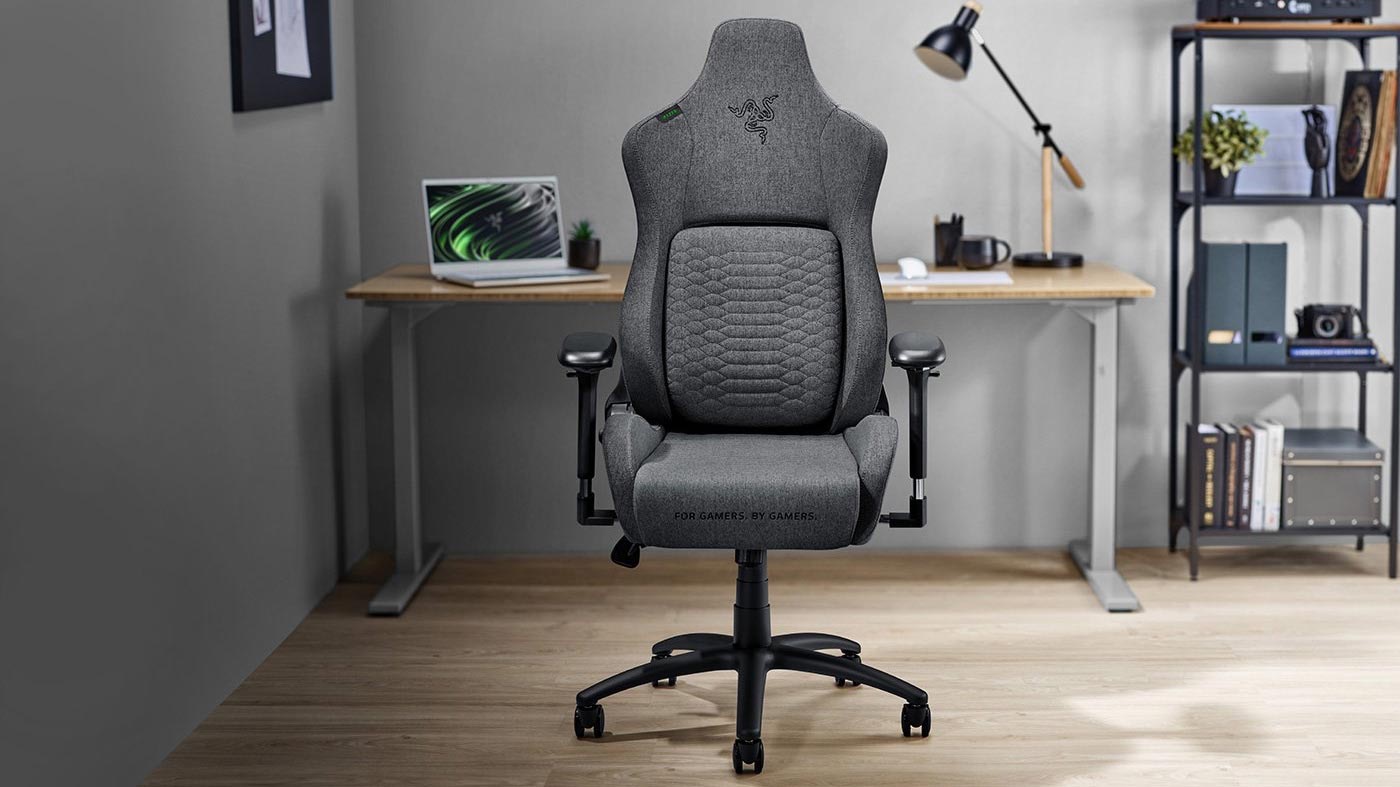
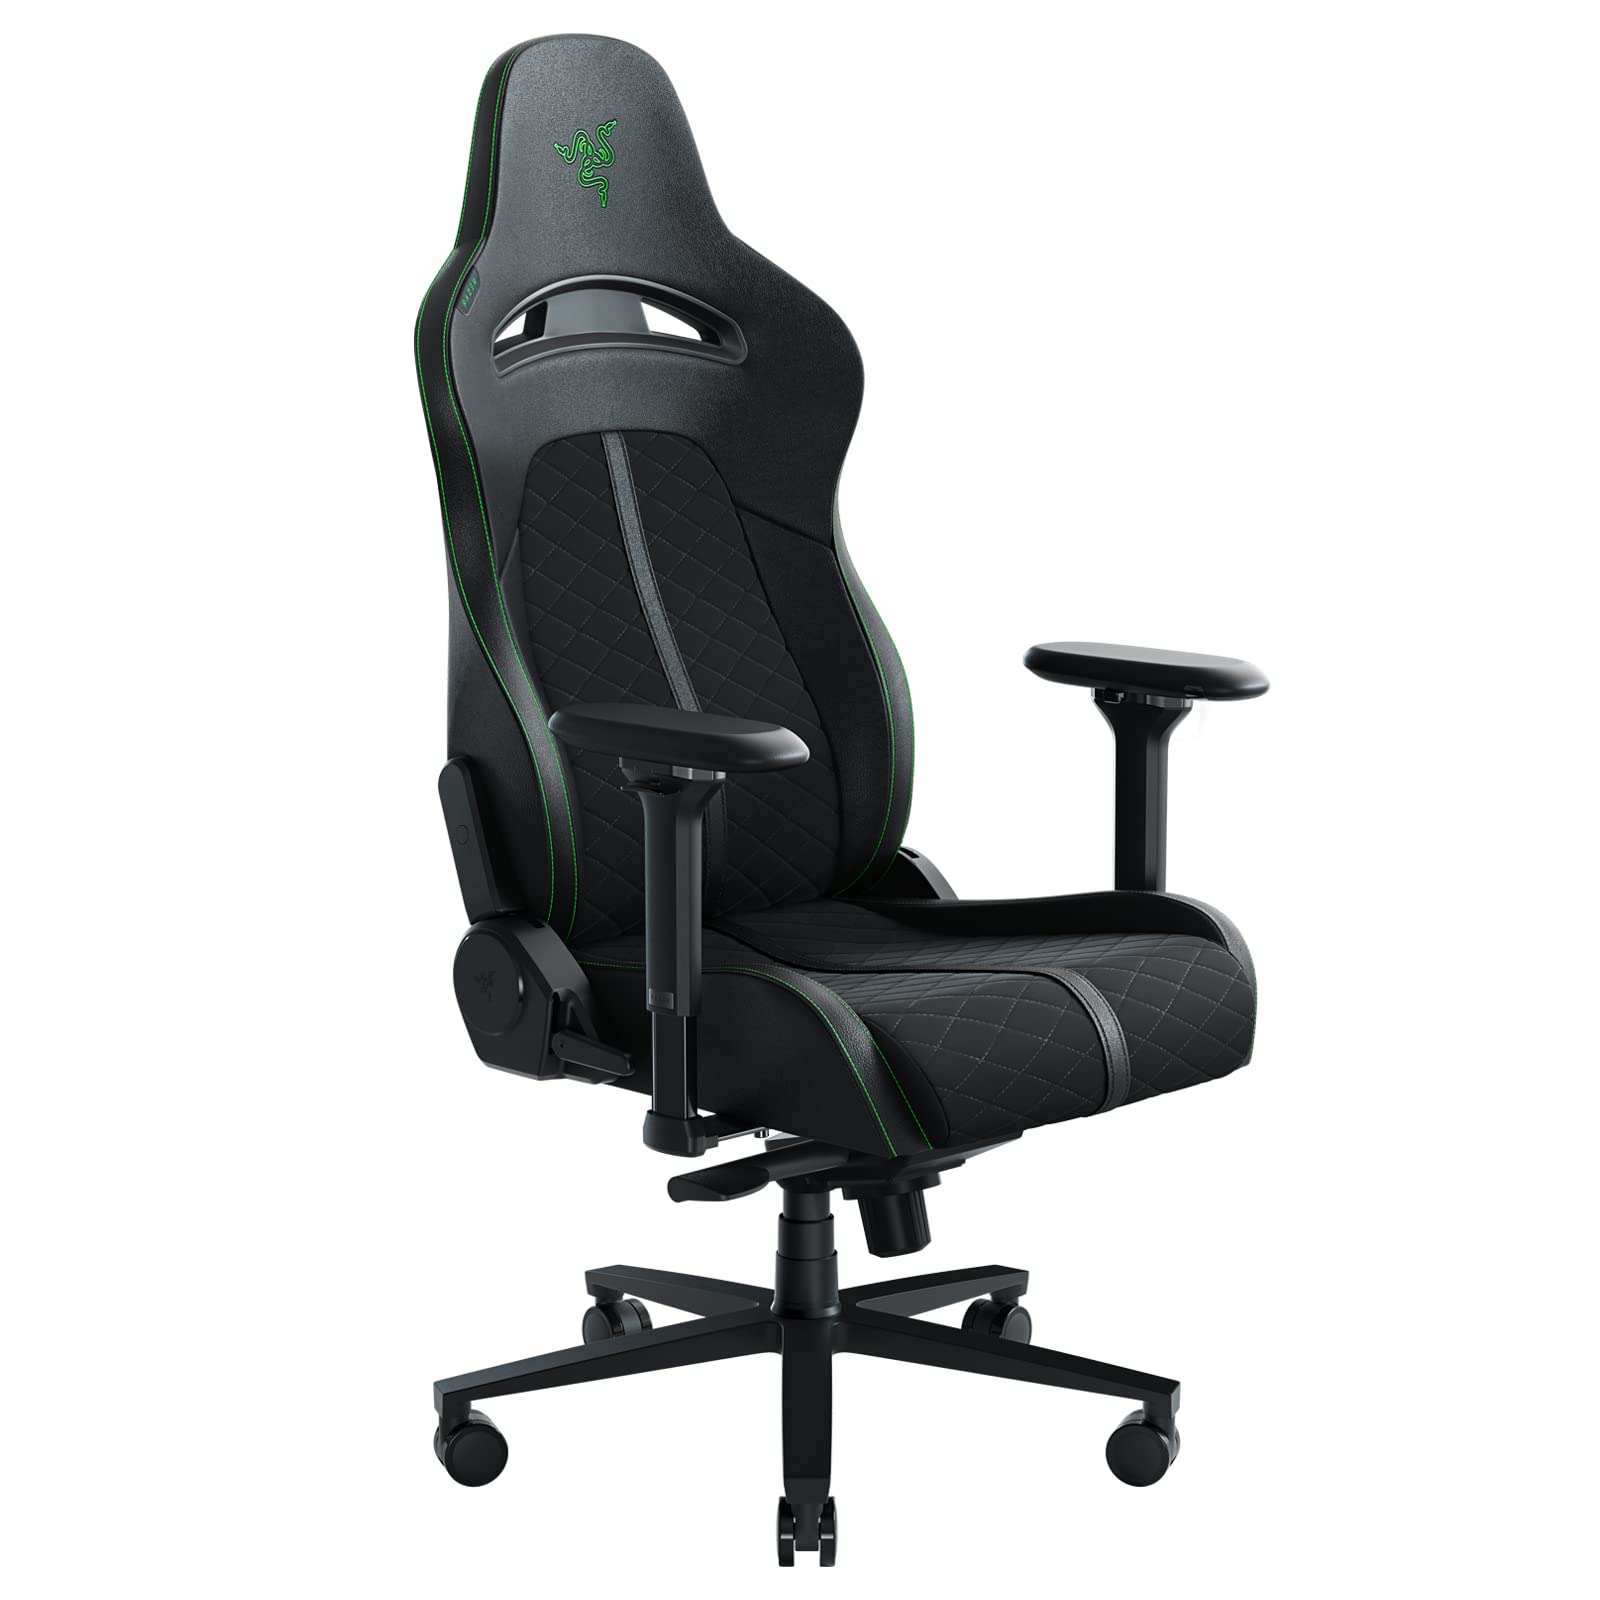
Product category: items_chair
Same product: no